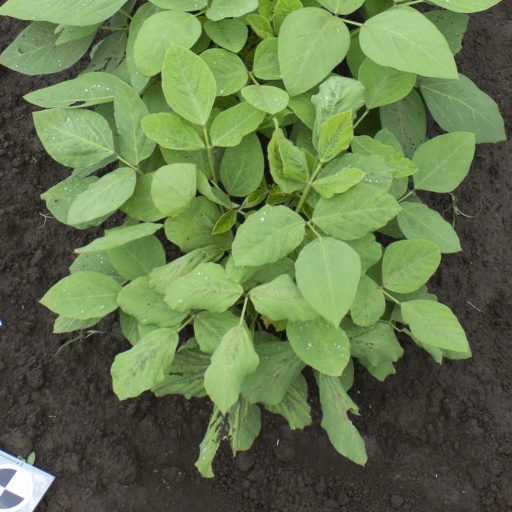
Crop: soybean